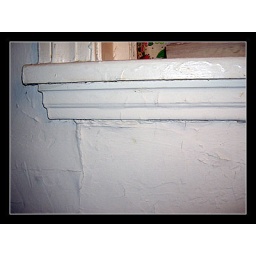
bathroom wall, below window